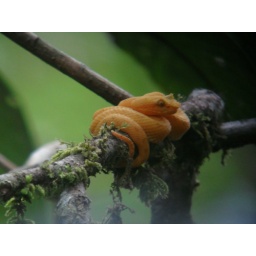
A golden Eyelash Pit Viper spotted by Brett on the hanging bridges tour. taken by Whit